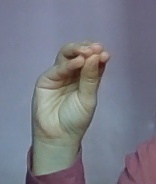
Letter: ha